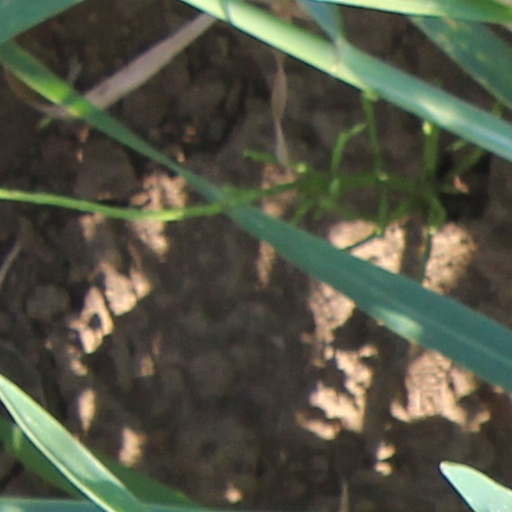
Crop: wheat